Orang Seletar

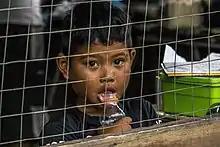
A Seletar boy.

The coastal zone of the islands in the Malay Archipelago is marked by the wealth of marine flora and fauna. Still relatively recently, thick mangrove forests covered the shores of the Straits of Johor. Traditionally, the Orang Seletar are heavily dependent on sea produce. It is on their natural resources that the traditional socioeconomic of the Seletar people is oriented. They always considered themselves part of nature and were in harmony with it. The pressure on nature was minimal, people took only what they needed for daily requirements, and this did not prevent the replenishment of natural resources.